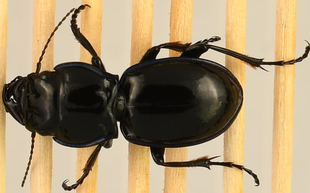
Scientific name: Pasimachus elongatus
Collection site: Central Plains Experimental Range NEON (CPER), plot CPER_009